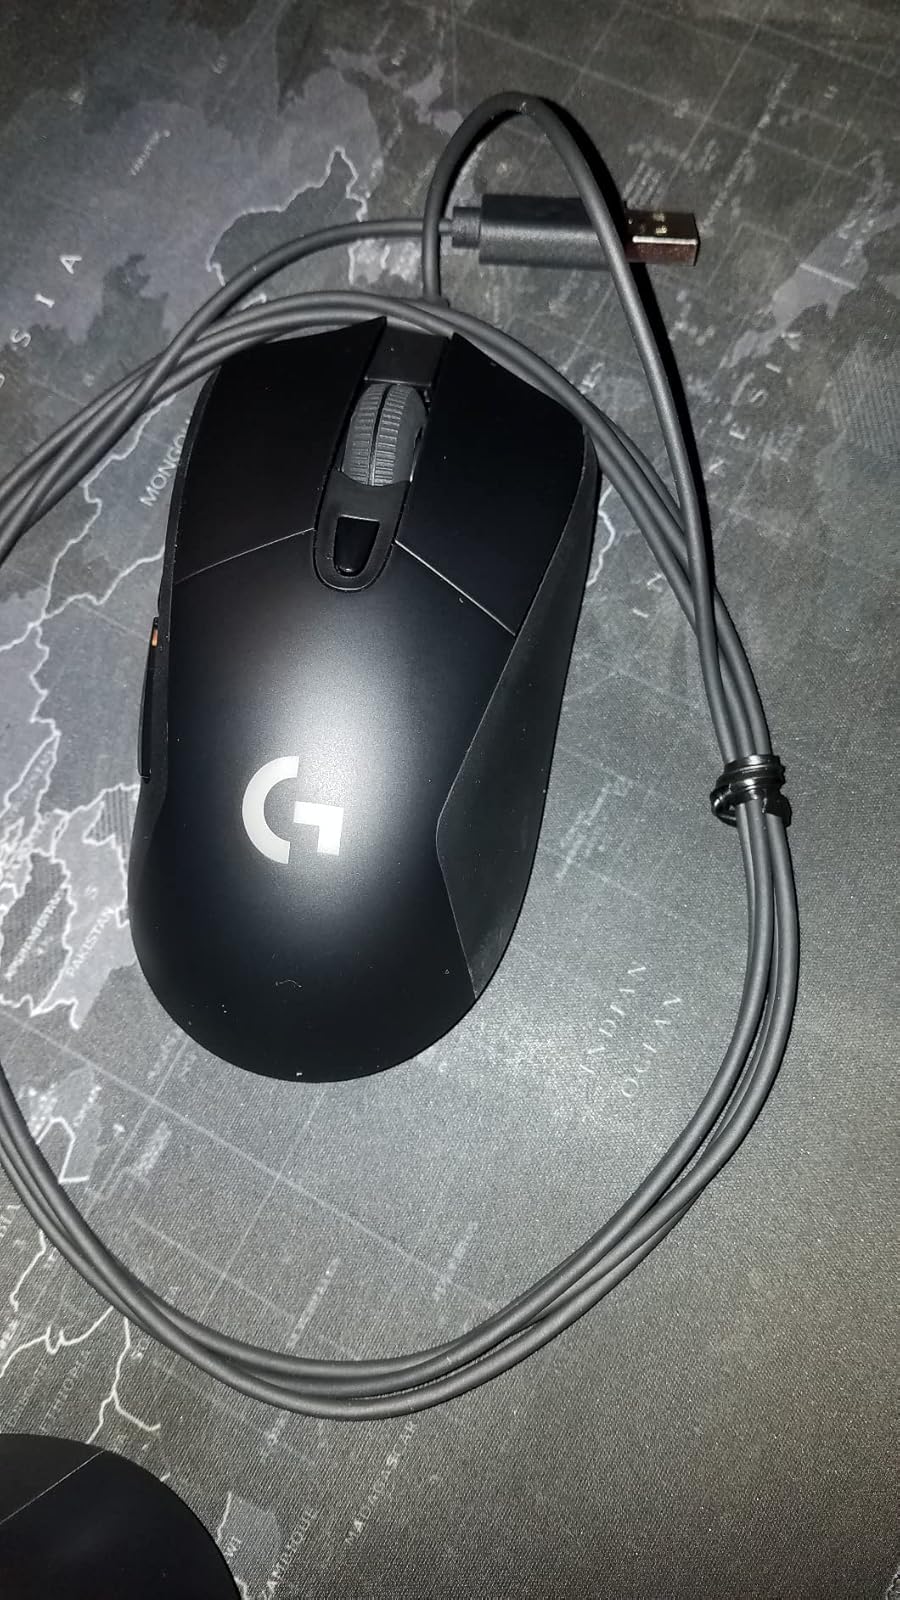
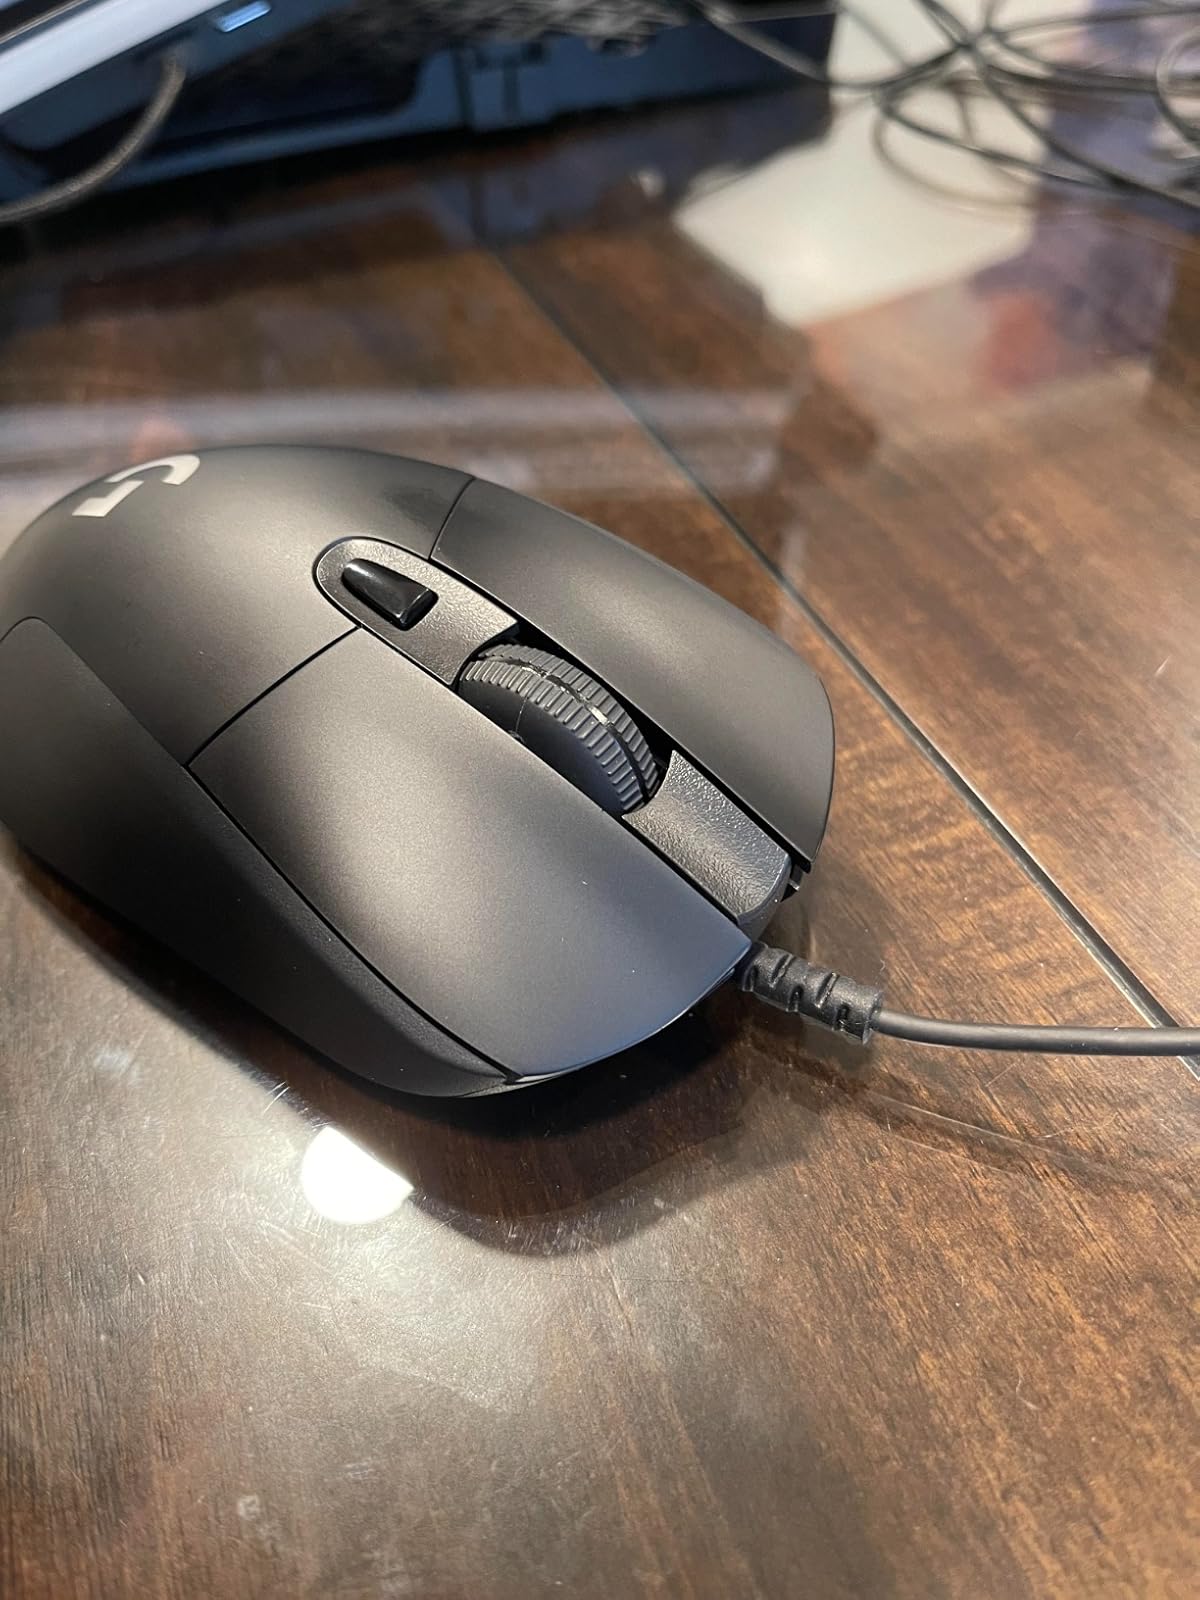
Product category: mouse
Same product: yes